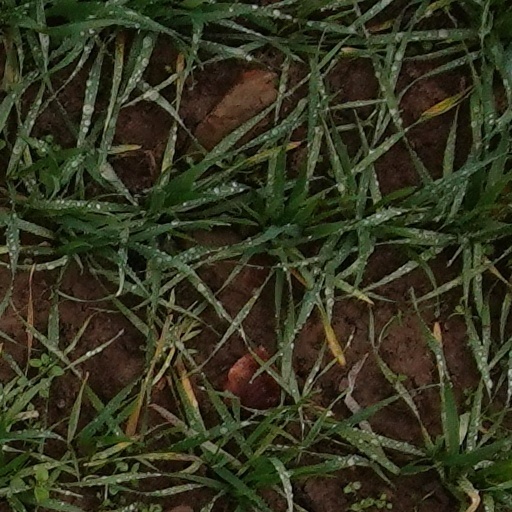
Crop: wheat